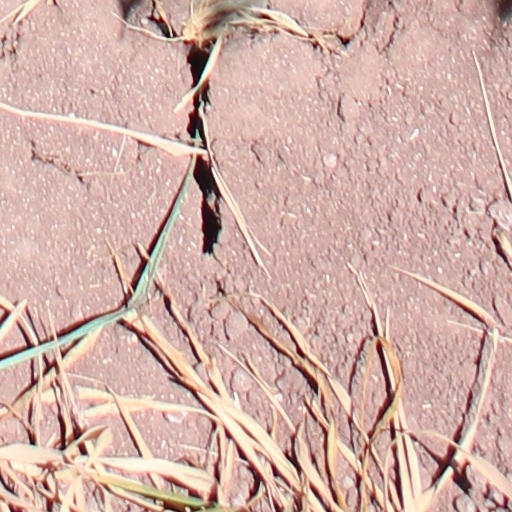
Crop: wheat